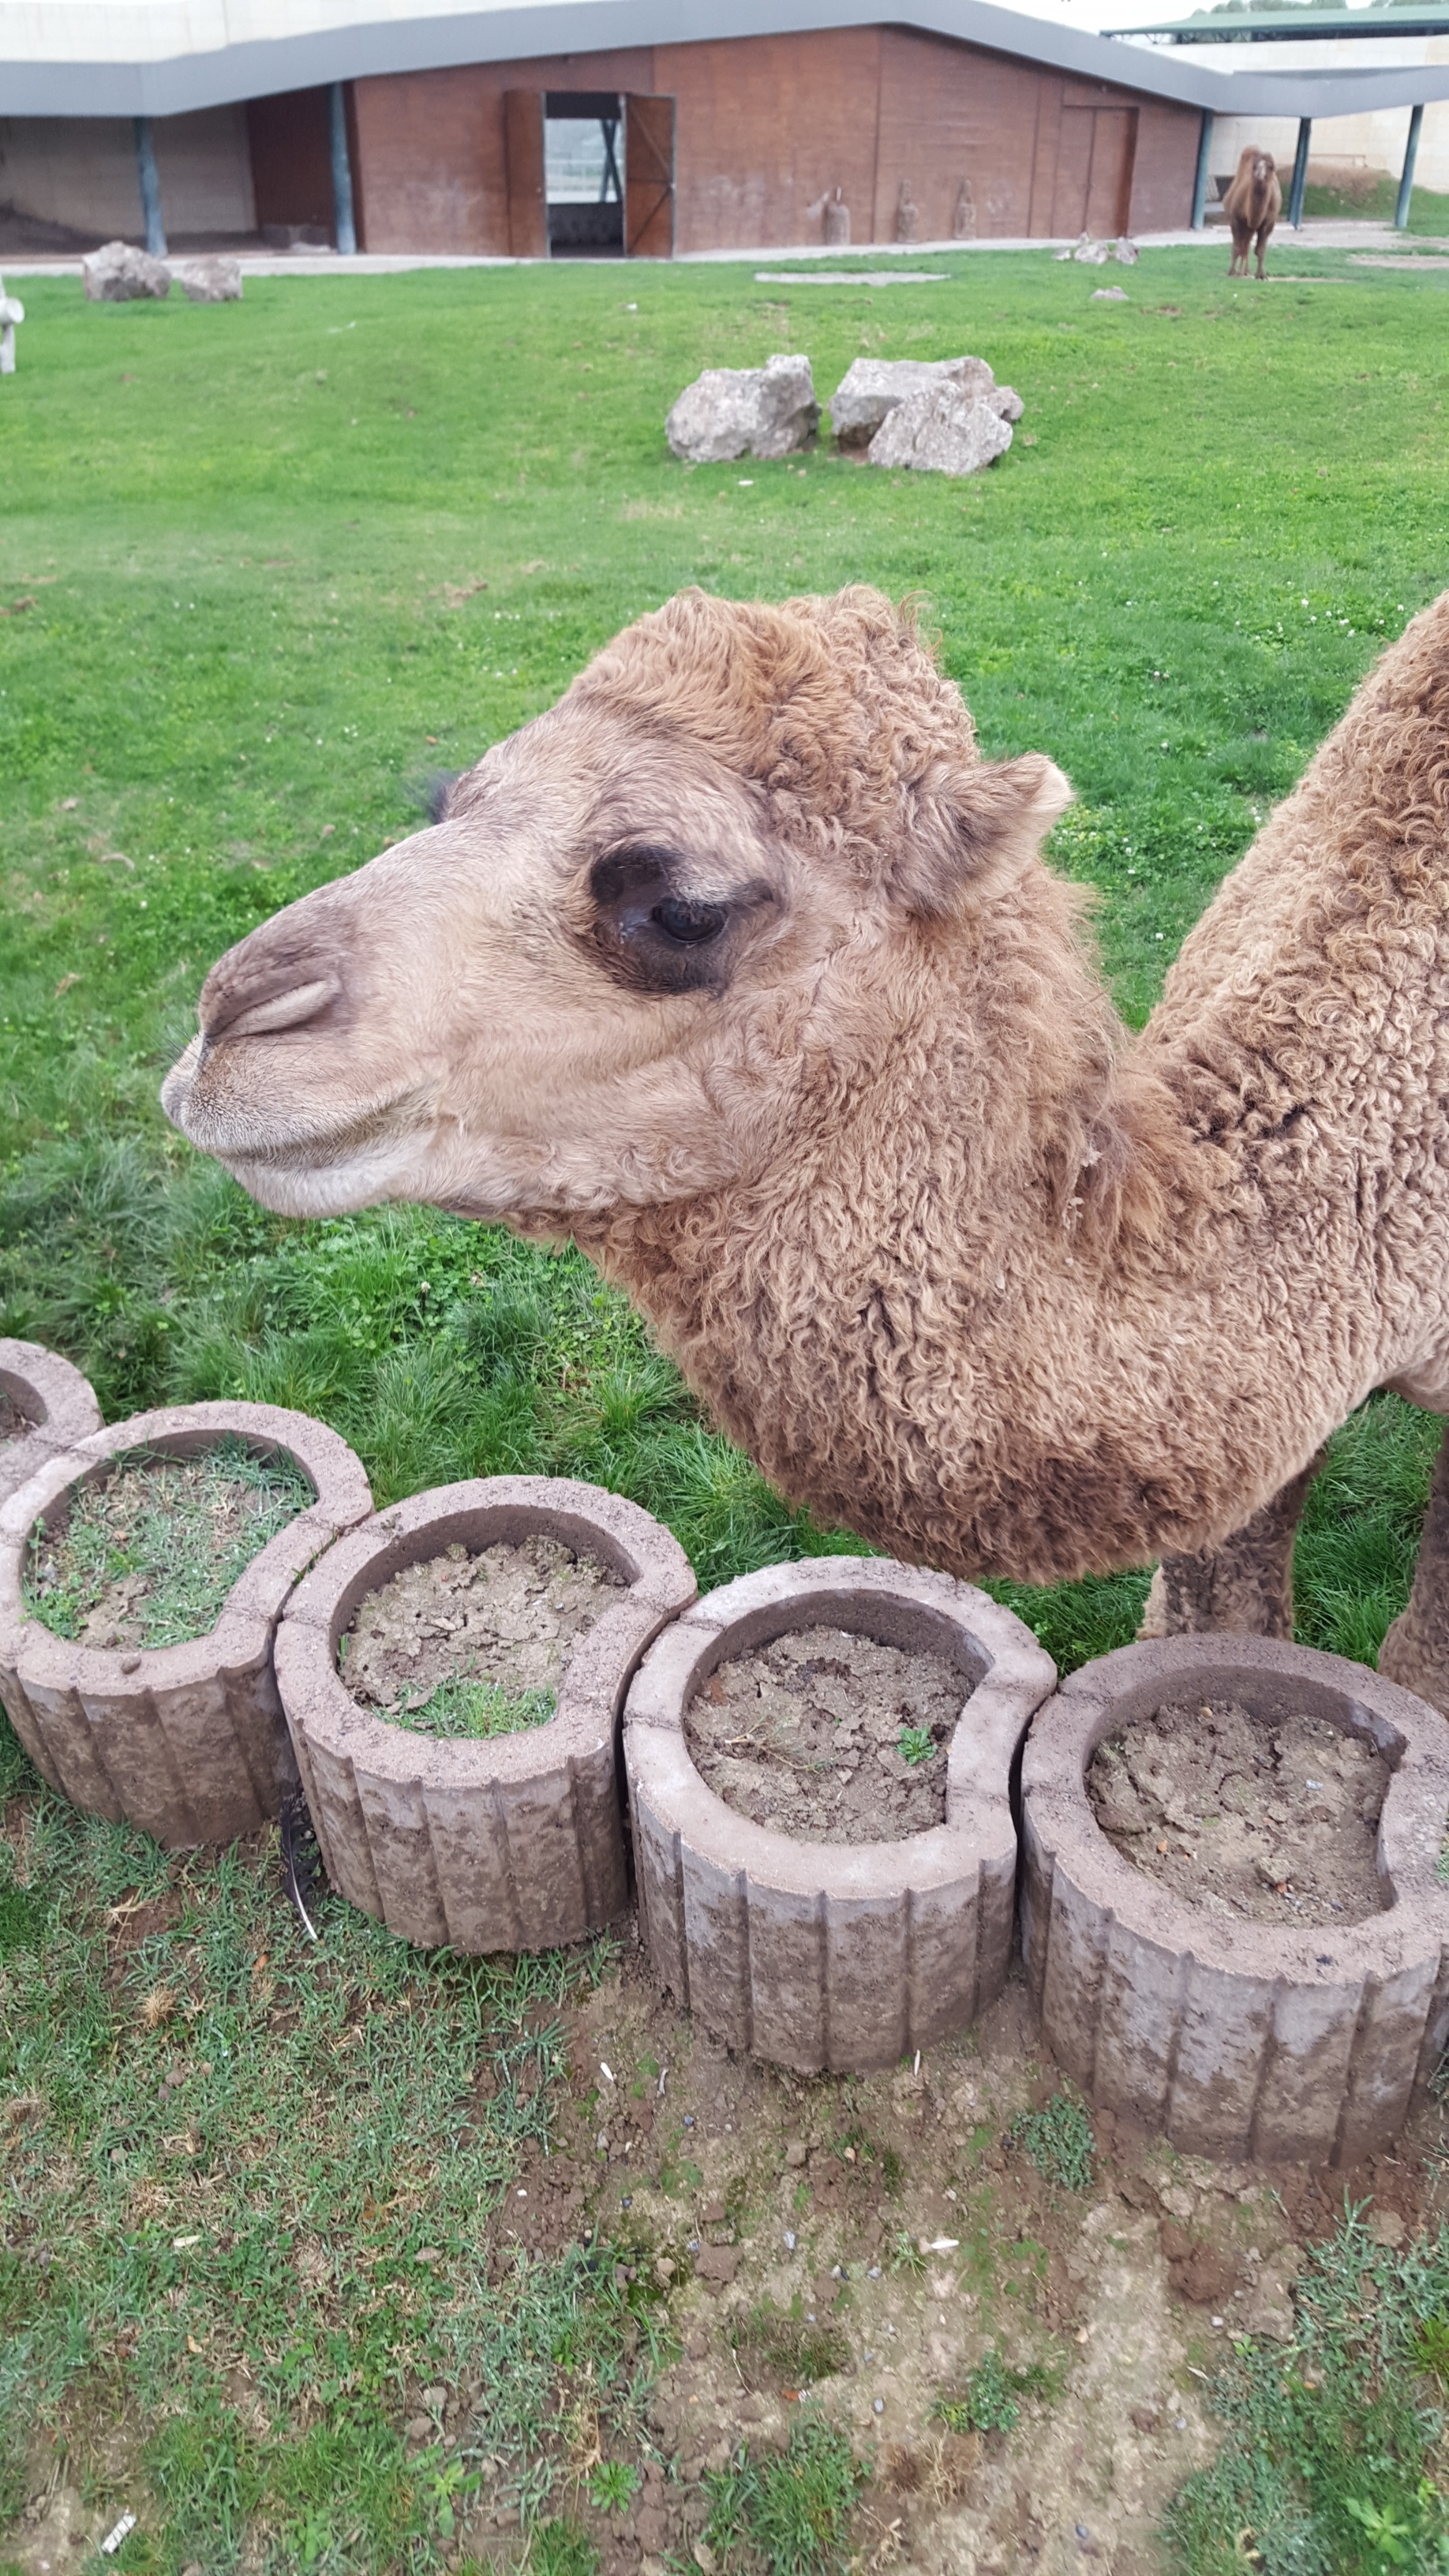
grass, farm, animal, camel, sheep, mammal, alpaca, head, vertebrate, sheeps, camel like mammal